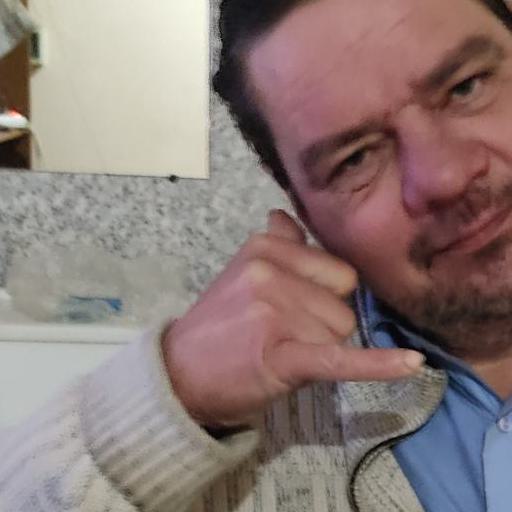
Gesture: call